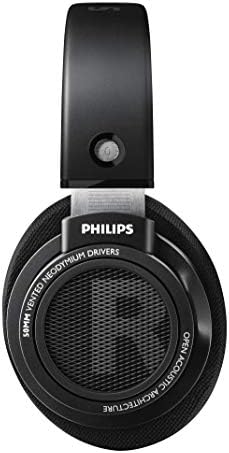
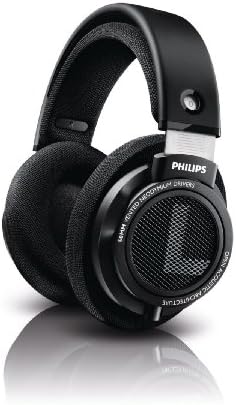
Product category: headphones
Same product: yes